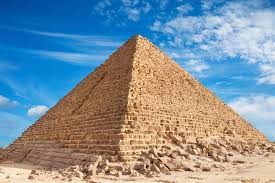
Landmark: Pyramids of Giza